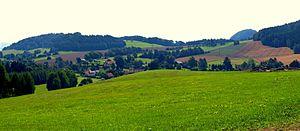
Hejnice est une commune du district d'Ústí nad Orlicí, dans la région de Pardubice, en Tchéquie. Sa population s'élevait à 201 habitants en 2017.